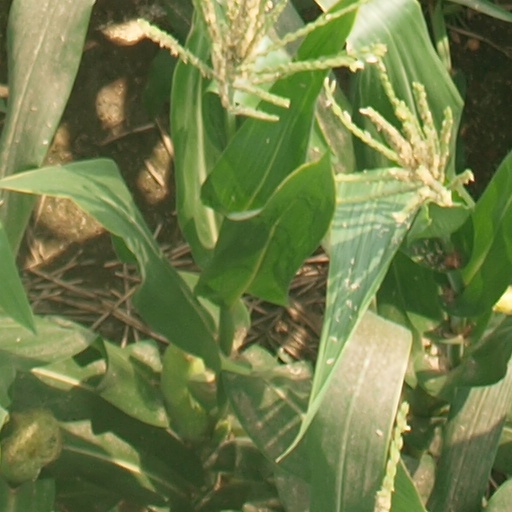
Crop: maize; corn